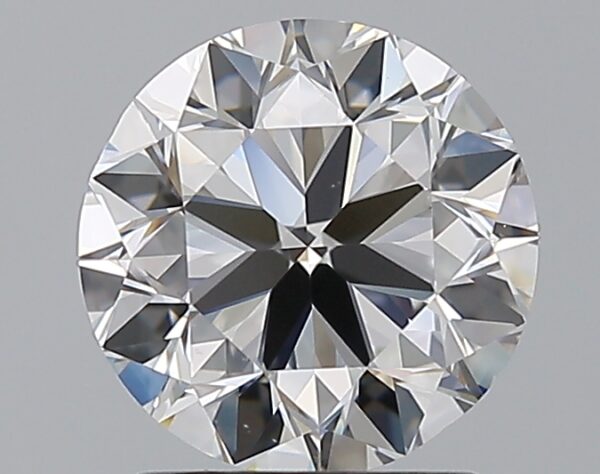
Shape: round
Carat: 2
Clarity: VS1
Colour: D
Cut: VG
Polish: EX
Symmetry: VG
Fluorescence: N
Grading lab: GIA
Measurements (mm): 7.75 x 7.83 x 4.99